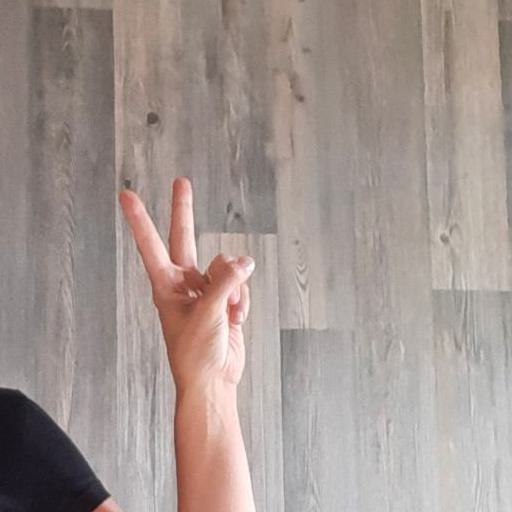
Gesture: peace